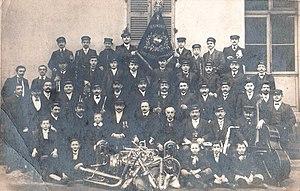
La Lyre decazevilloise le 4 décembre 1907, sous la direction de M. Lefebvre.
La Lyre decazevilloise est une société musicale de Decazeville en Aveyron, fondée en 1900 autour d’un orchestre d'harmonie complété par une école de musique depuis 1946. Elle est structurée en association depuis 1901.